Eric Coates

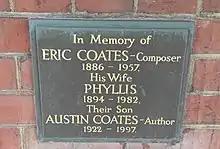
Plaque dedicated to Coates, his wife and son at Golders Green Crematorium

On 28 November 1957 Coates made one of his final public appearances at a fund-raising dinner for the Musicians Benevolent Fund held at the Savoy Hotel, playing dulcimer in the premiere performance of Malcolm Arnold's Toy Symphony. On 17 December, he suffered a stroke while at the family's Sussex house and died in the Royal West Sussex Hospital, Chichester after four days there, aged 71. He was cremated at the Golders Green Crematorium.